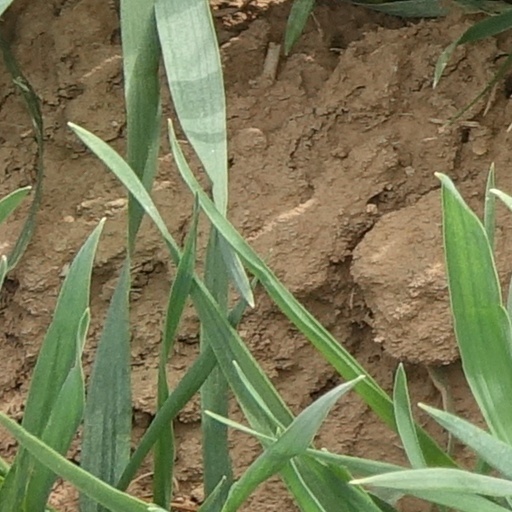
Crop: wheat